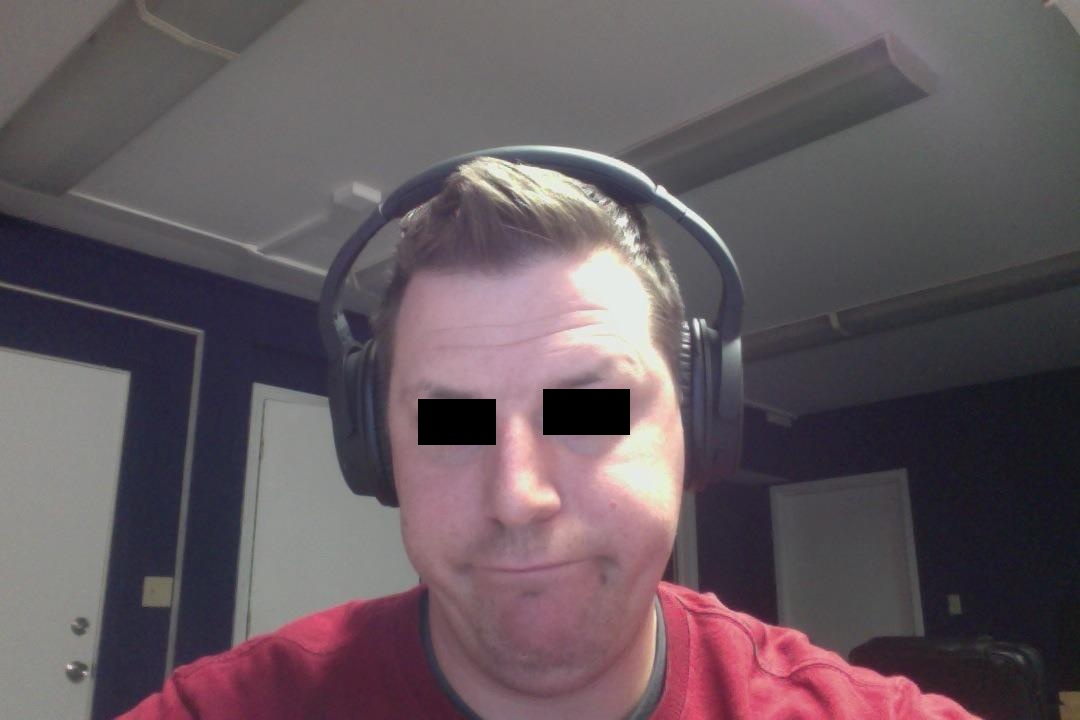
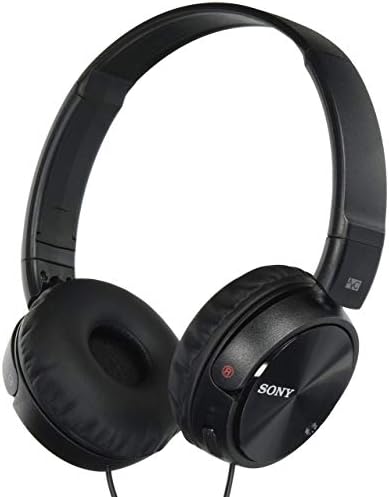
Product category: headphones
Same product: no